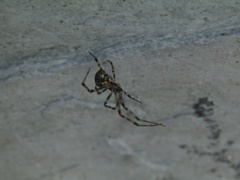
Species: Parasteatoda_tepidariorum